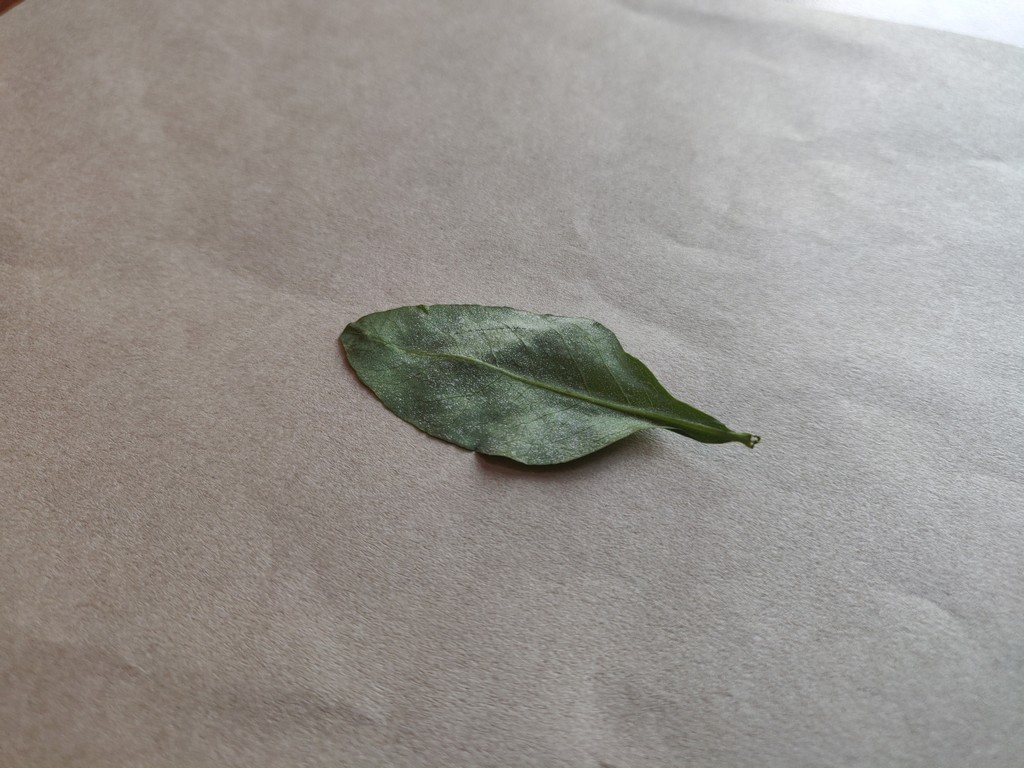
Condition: Unhealthy
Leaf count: single
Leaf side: back